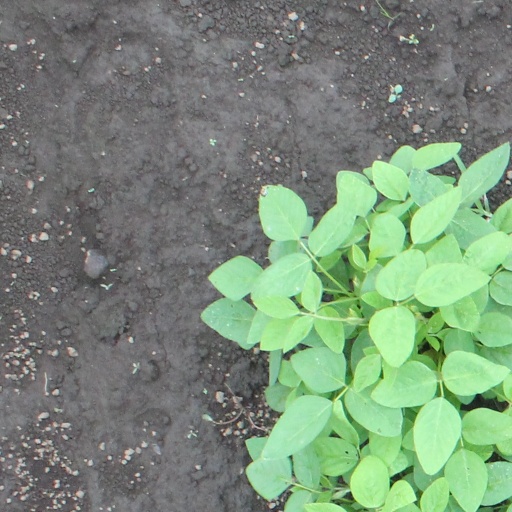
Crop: soybean